County Route 48 (Suffolk County, New York)

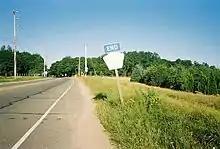
CR 48 ends at Sound Avenue in Mattituck, while NY 25 Truck continues westward.

CR 48, named Middle Road, starts just west of an at-grade intersection with Cox Neck Road and Sound Avenue west of the hamlet of Mattituck in the town of Southold. From there through Southold, the road becomes four lanes wide. Besides Wickham Avenue, the road intersects with Mill Lane (former CR 84) to Oregon; Elijah's Lane, which crosses the road after the east end of Wickham Avenue; Depot Lane in Cutchogue, which leads to both the former Cutchogue railroad station and Duck Pond Point; and Bridge Lane, which was named for a railroad bridge over the Main Line of the Long Island Rail Road.